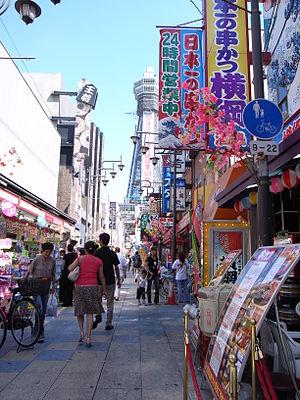
Shinsekai est un quartier du sud du centre-ville d'Osaka, dans l'arrondissement Naniwa-ku. Le quartier a été créé en 1912 avec comme modèles New York pour sa moitié sud et Paris pour sa moitié nord. À cet endroit, un parc d'attractions a été exploité de 1912 jusqu'à sa fermeture en 1923.